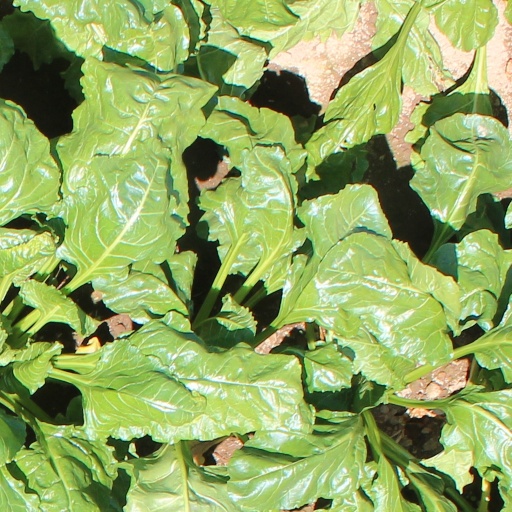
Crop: sugar beet